Gongsun Long

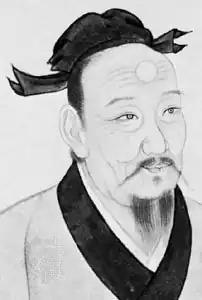

Gongsun Long (250 BC), courtesy name Zibing, was a Chinese philosopher, writer, and member of the School of Names, also known as the Logicians, of ancient Chinese philosophy. Gongsun ran a school and received patronage from rulers, advocating peaceful means of resolving disputes amid the martial culture of the Warring States period. His collected works comprise the "Gongsun Longzi" anthology. Comparatively few details are known about his life, and much of his work has been lost—only six of the fourteen essays he originally authored are still extant.